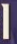
Number: 1